Bergheider See

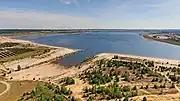
Bergheider See (2015)

The Bergheider See, south of Finsterwalde near Lichterfeld in the county of Elbe-Elster in Germany, is a flooded pit from the former open cast mine of Klettwitz-Nord, northeast of the Lower Lusatian Heath. The lake was named after the old village of Bergheide, which had to be abandoned for the brown coal pit.